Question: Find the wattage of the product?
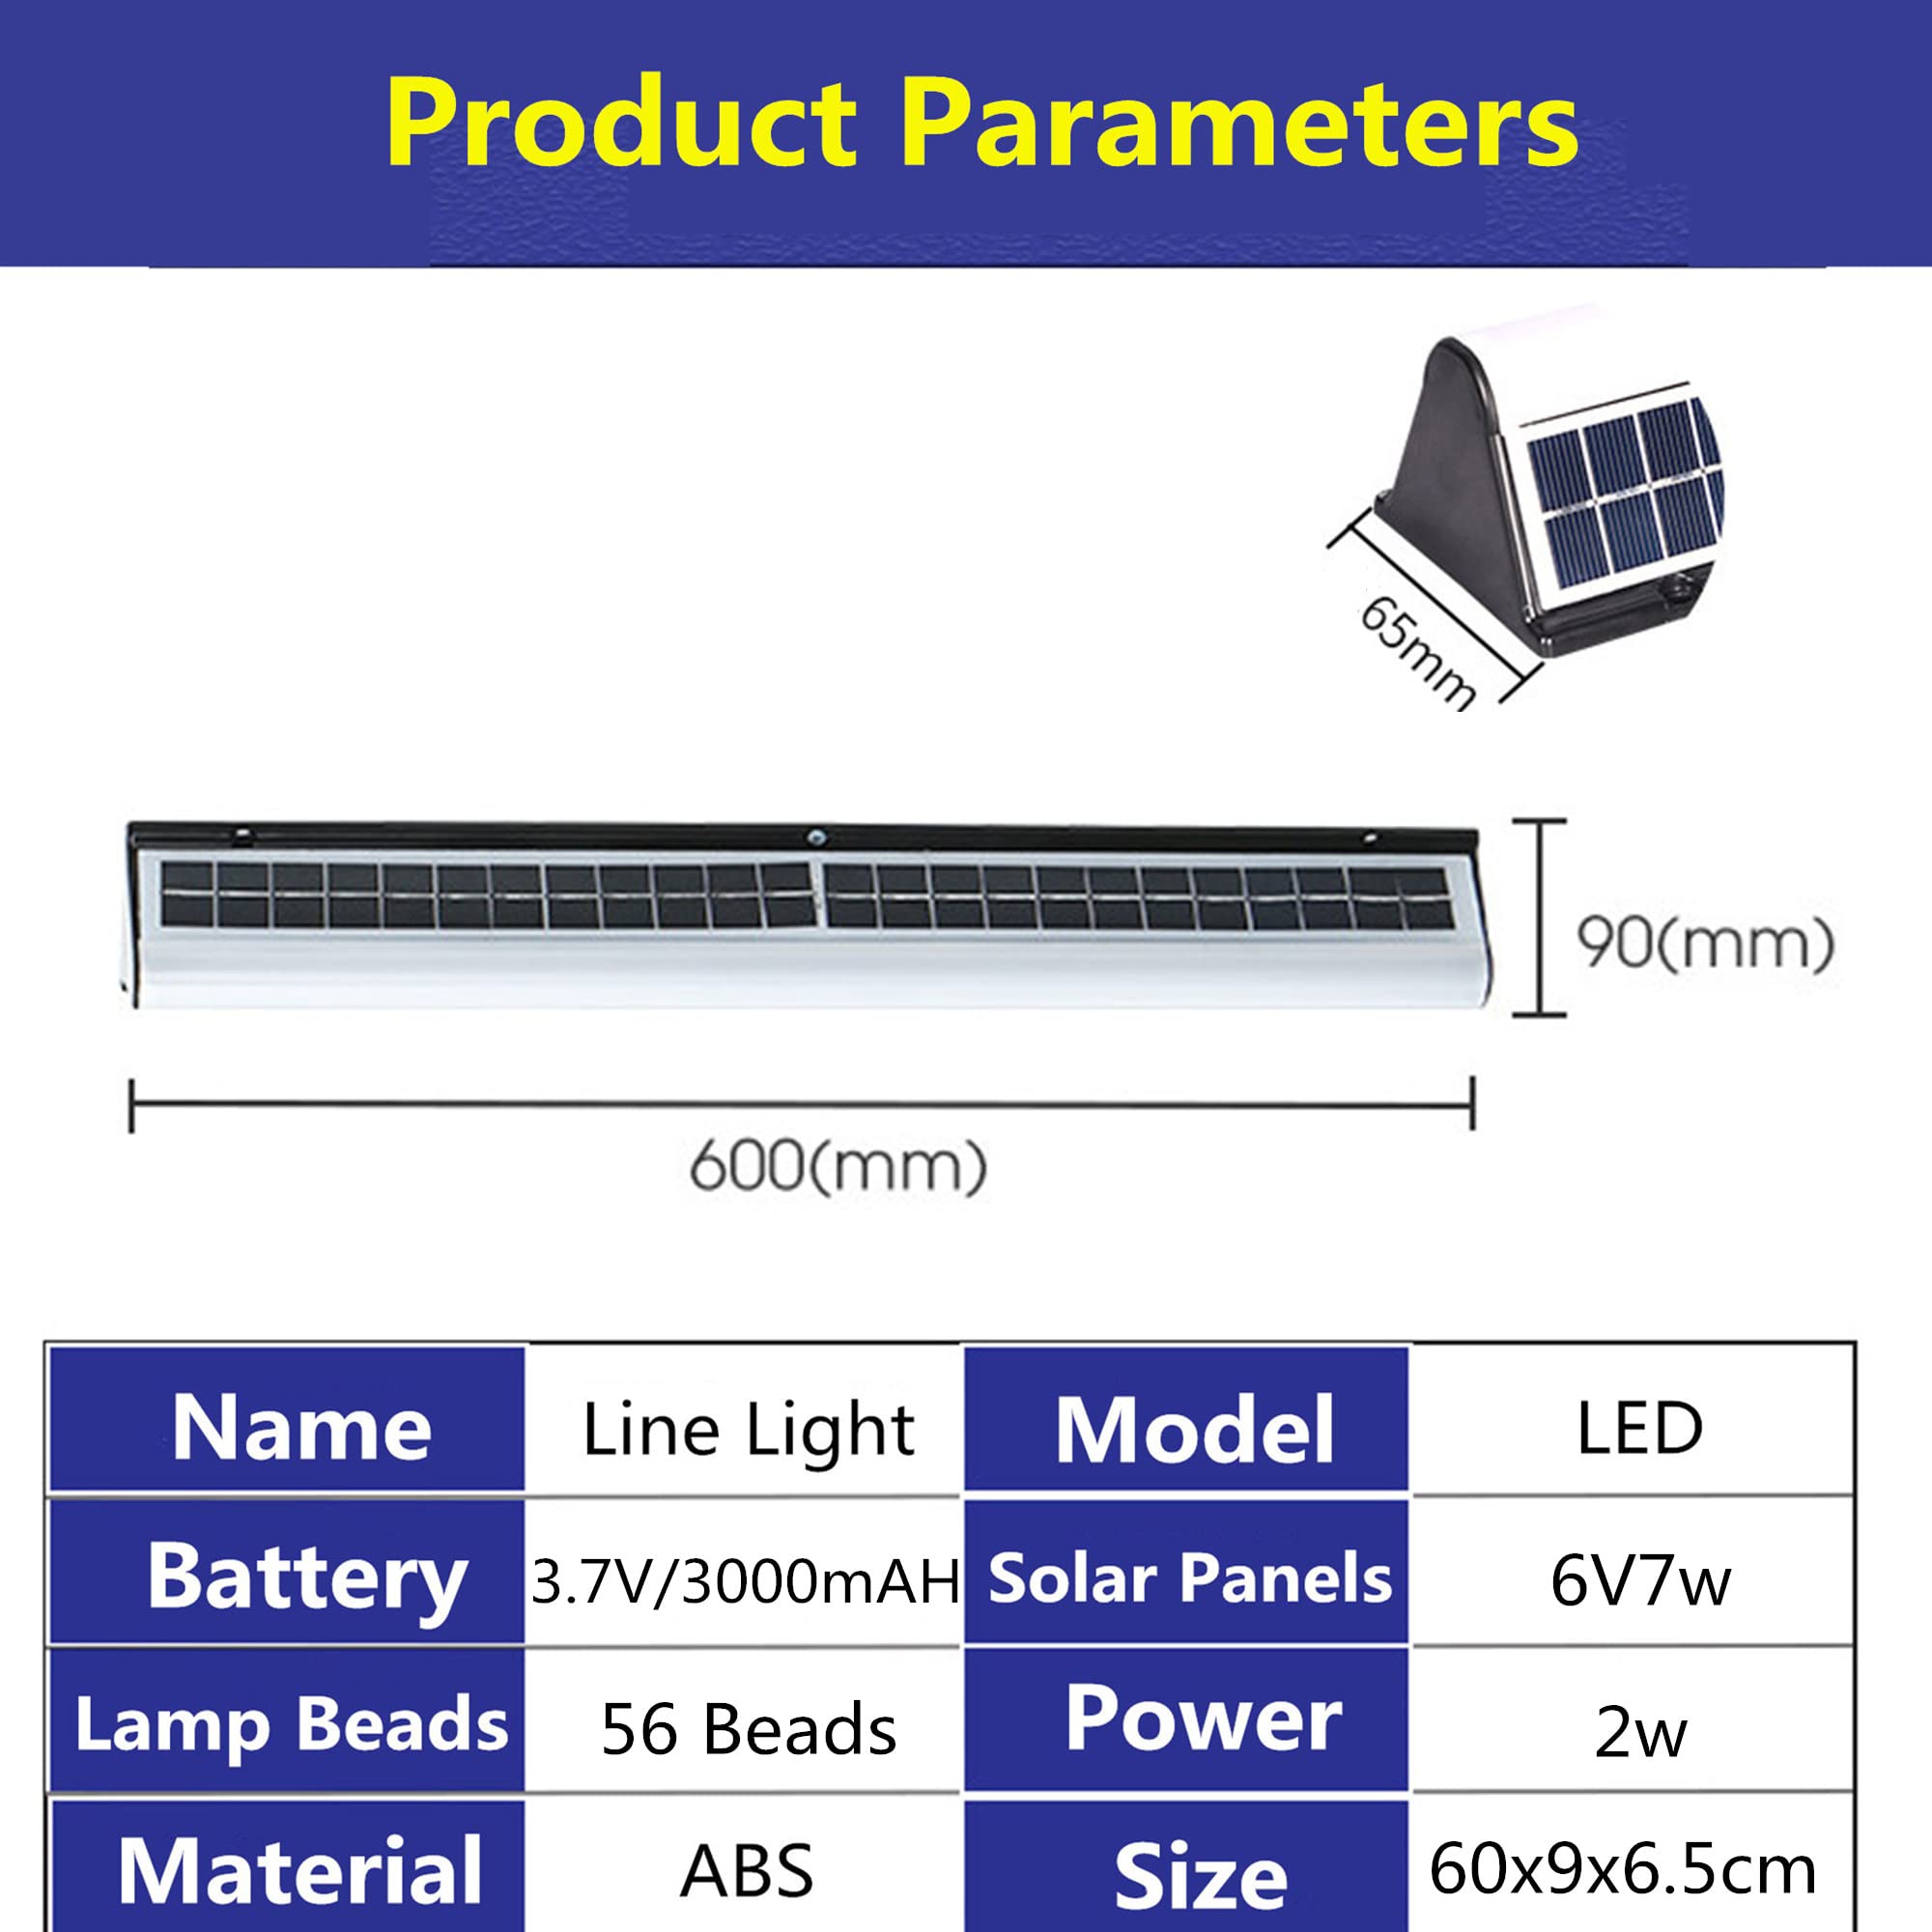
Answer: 7.0 watt